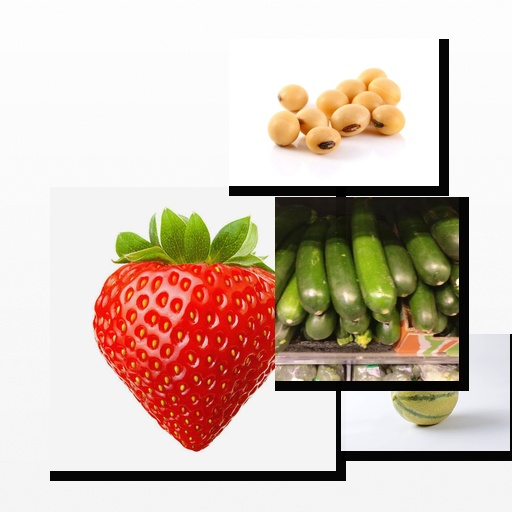
Food items: strawberry, cantaloupe, soybean, zucchini